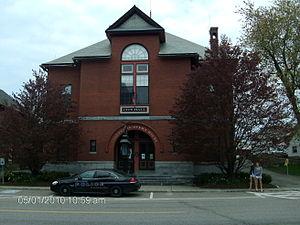
Hôtel de ville de Vergennes et Maison d'opéra
Vergennes est une ville située dans le comté d'Addison, dans l'État américain du Vermont. Sa population est de 2741 habitants. C'est la plus petite des neuf villes au Vermont.
La culture de la Nouvelle-Angleterre repose sur un patrimoine et une culture partagés façonnés principalement par ses peuples autochtones, ses premiers colons anglais et des vagues d'immigration provenant d'Europe, d'Asie, d'Afrique et des Amériques. Contrairement aux autres régions américaines, bon nombre des premiers colons puritains de la Nouvelle-Angleterre sont venus de l'est de l'Angleterre, contribuant ainsi aux accents distinctifs, aux aliments, aux coutumes et aux structures sociales de la Nouvelle-Angleterre.